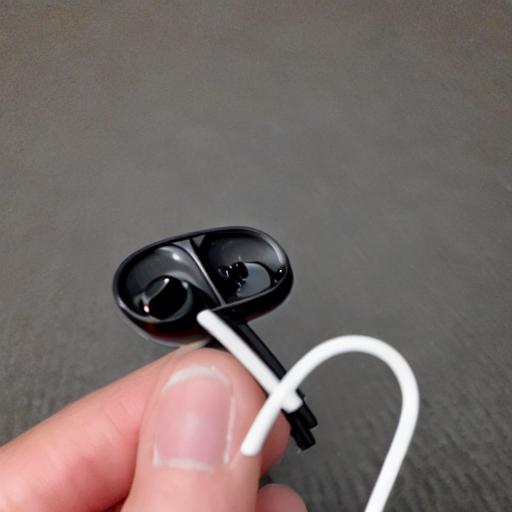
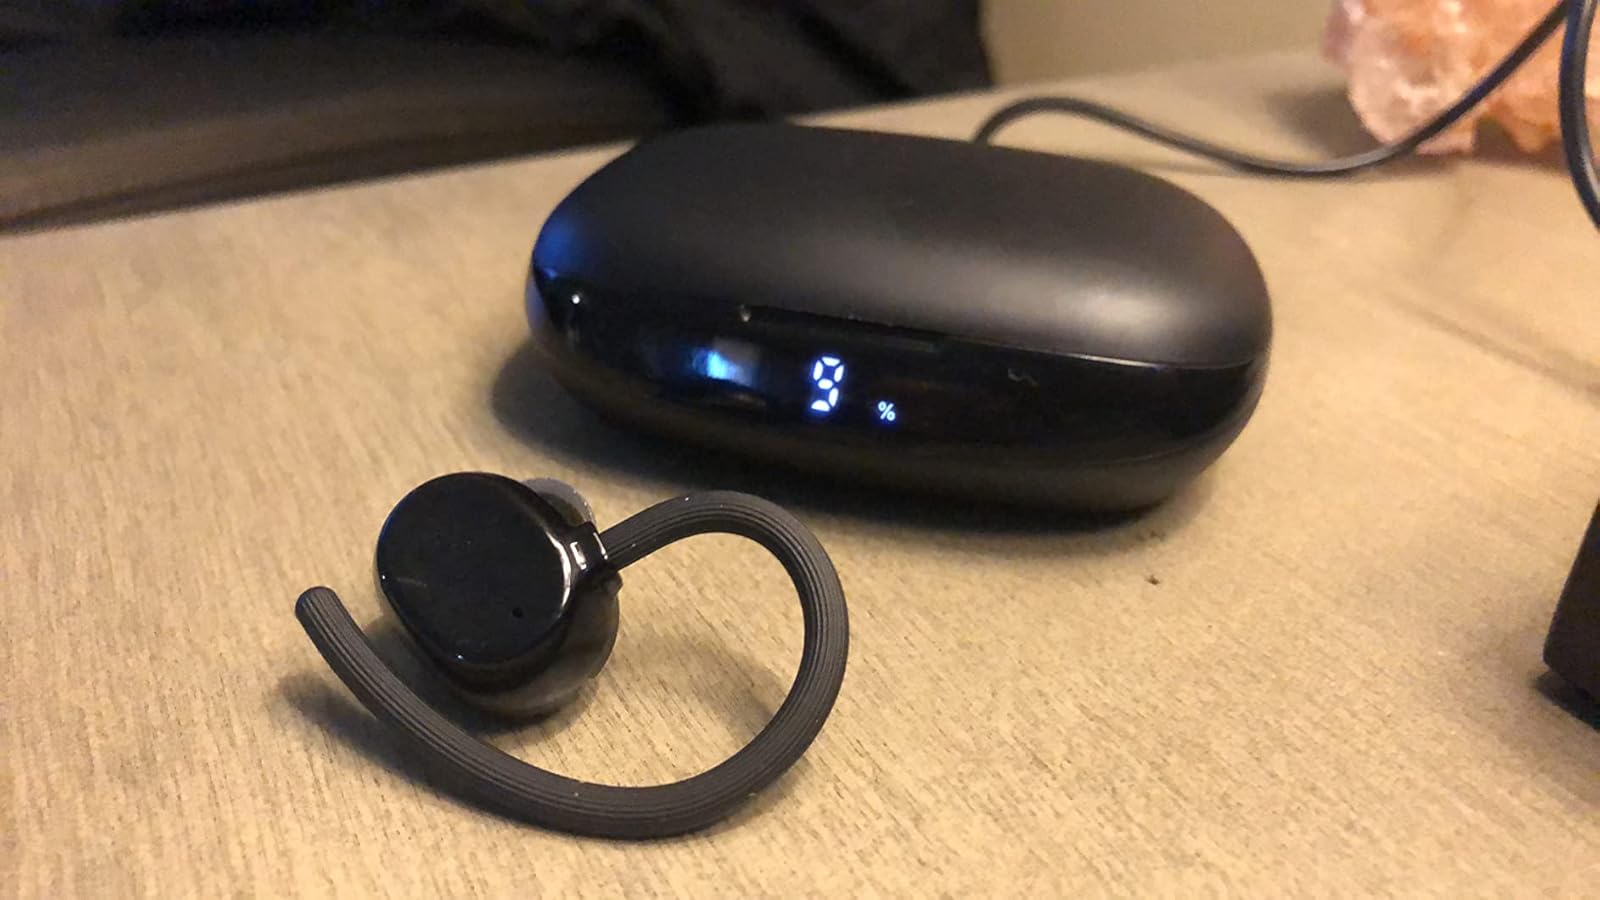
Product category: earbuds
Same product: no